New South Wales Police Force

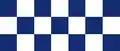

In addition to the standard issue firearm, officers are issued with Saflock (mark IV & V) handcuffs, OC (oleoresin capsicum spray), ASP expandable baton, Motorola APX6000 (digital encrypted UHF) or Tait Orca (VHF) portable radio, and a first-aid kit. Members have access to a fixed baton and Maglite rechargeable torch, which are usually located in all first response Police vehicles for each officer "on the truck". There is also access to high ballistic rated overt body armour in every vehicle as required. Specialist tactical officers from elite units such as the State Protection Group and riot officers from the Public Order and Riot Squad have access to a variety of specialised weapons and equipment.